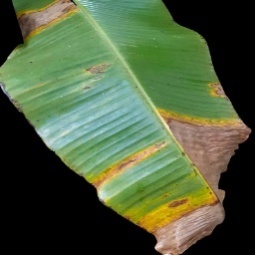
Label: Potassium